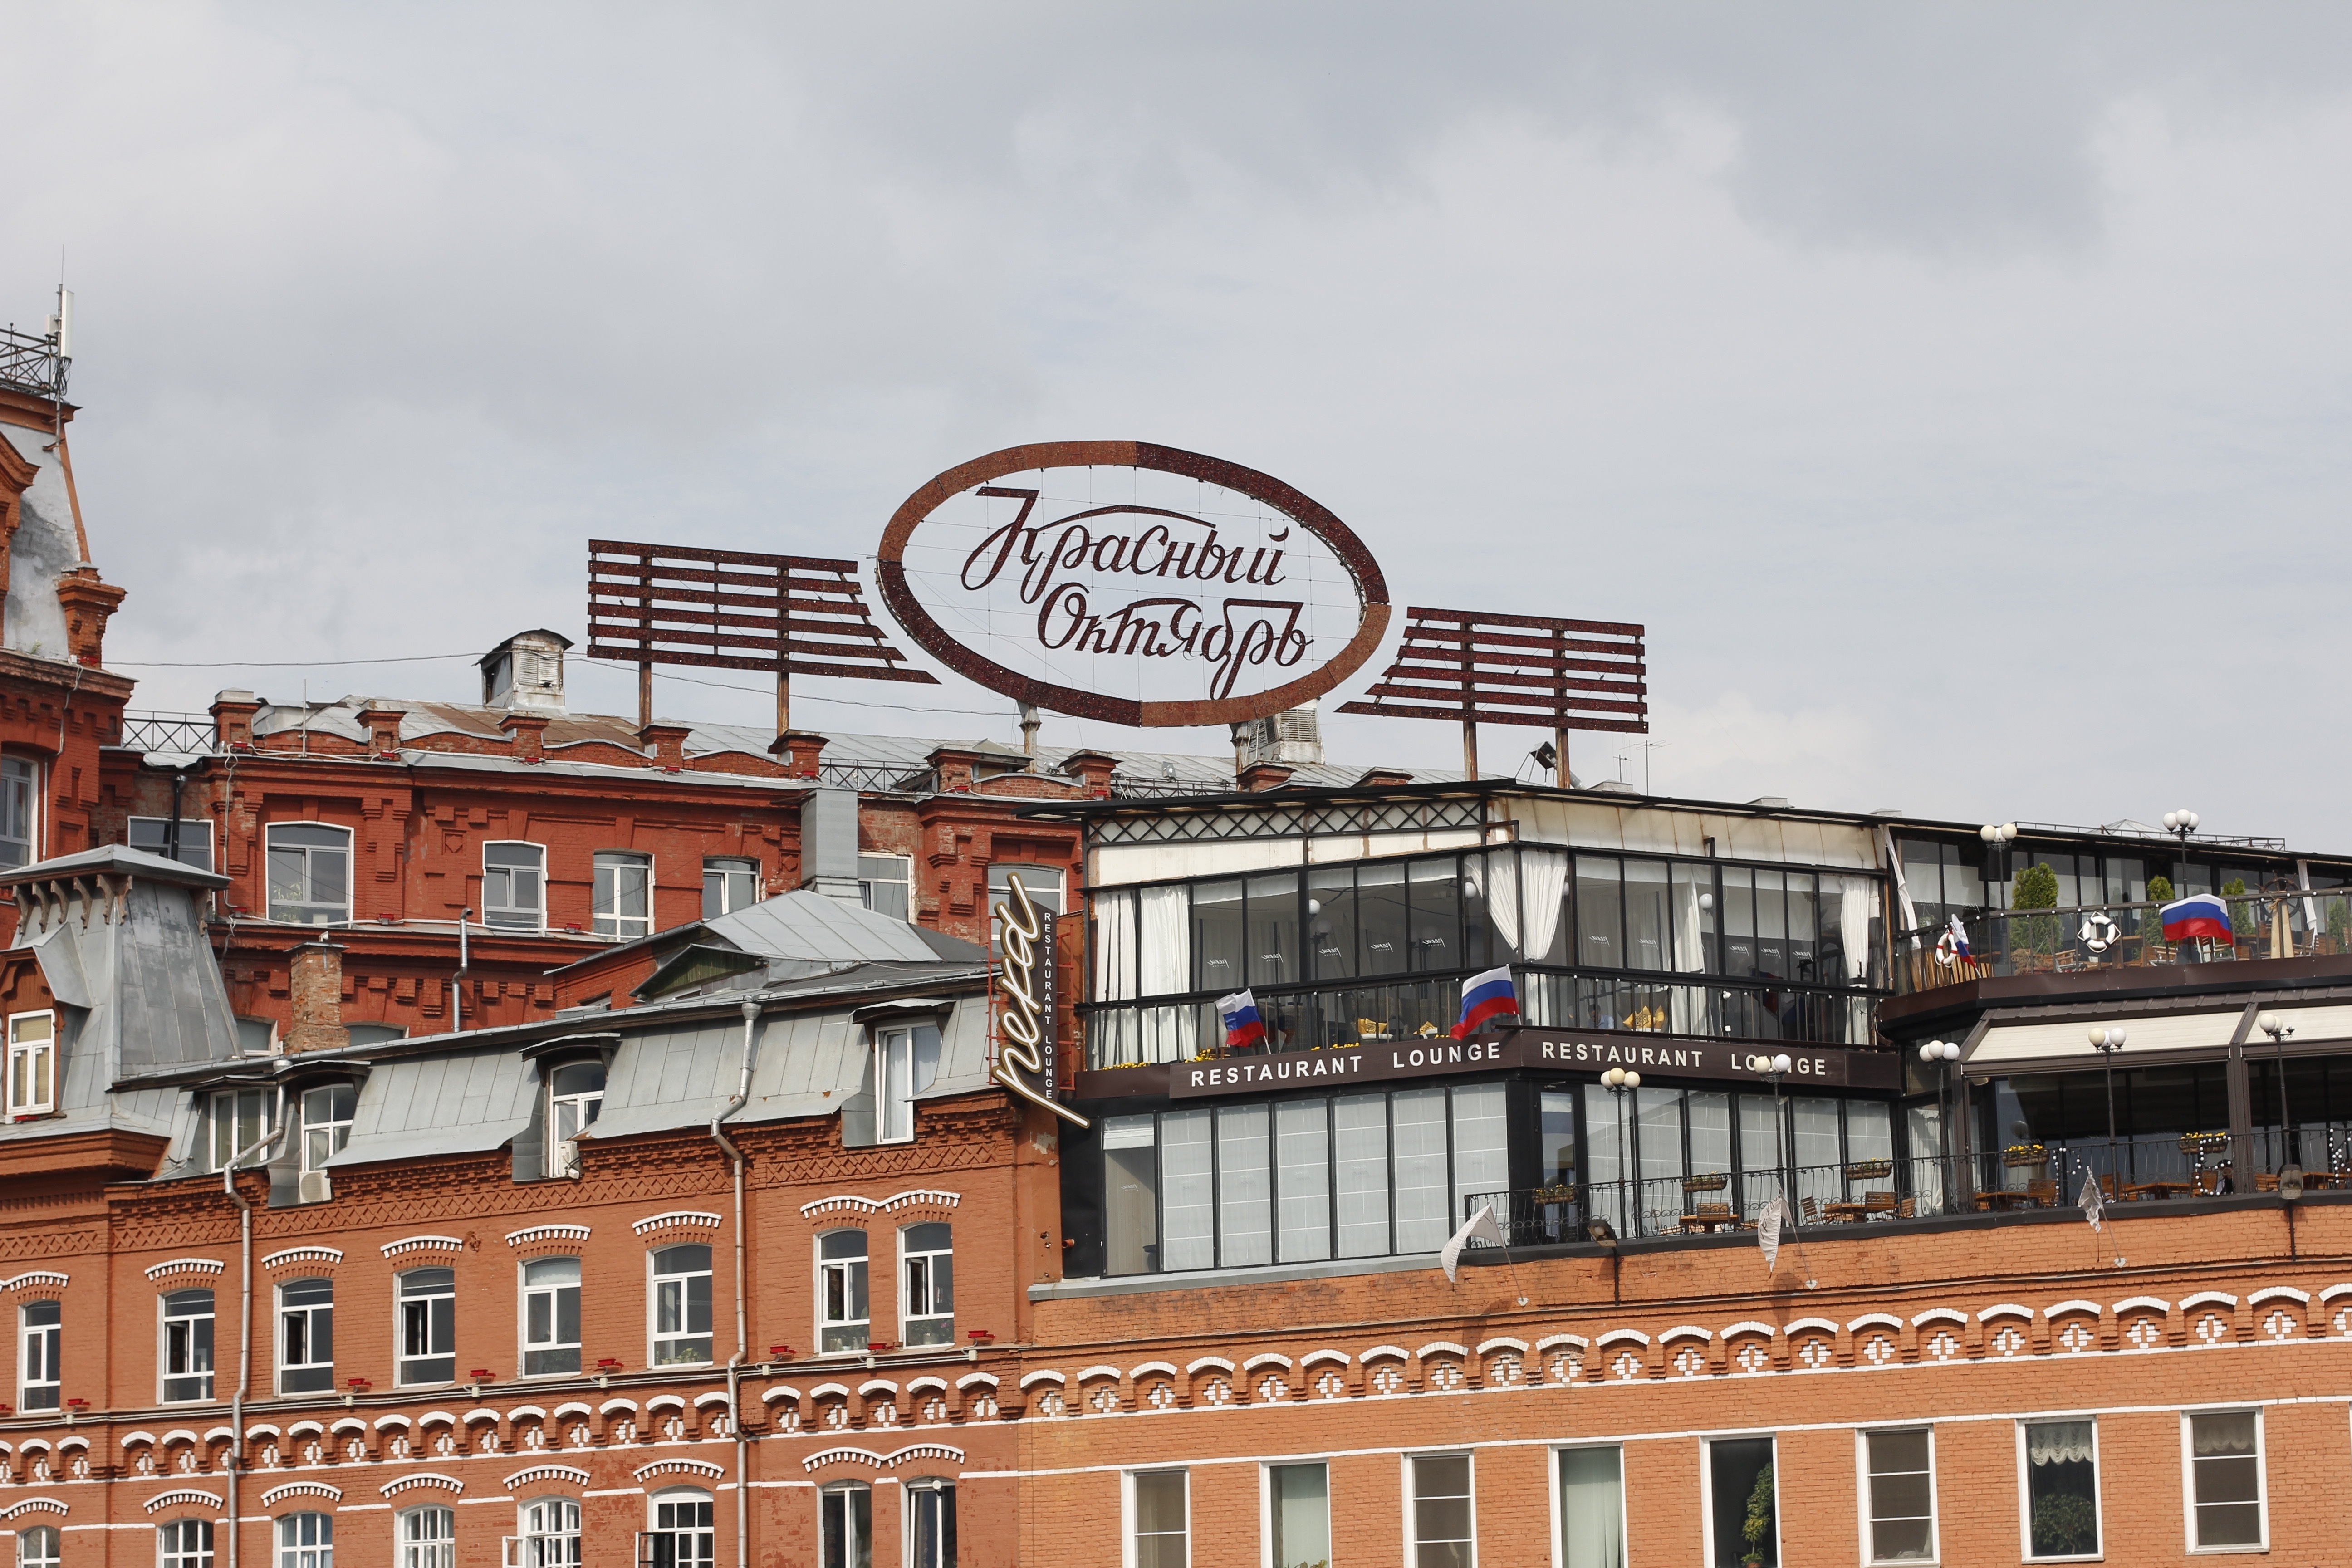
town, city, monument, cityscape, downtown, transport, landmark, facade, tourism, old town, capital, moscow, russia, historically, east, soviet union, urban area, human settlement